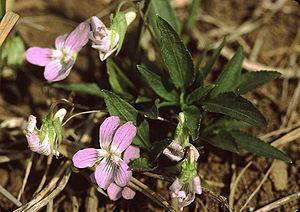
La Violette naine est une plante herbacée du genre Viola.